Mini

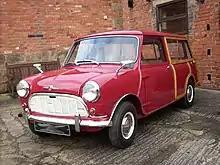
Morris Mini Traveller Mk1 with internal fuel tank

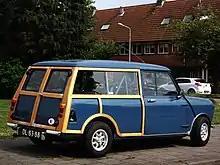
Austin Mini Countryman Mk2 with filler cap now moved to the lower right hand side of the car

These models were two-door estate cars with double "barn-style" rear doors. Both were built on a slightly longer chassis of compared to for the saloon.